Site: brandenburg
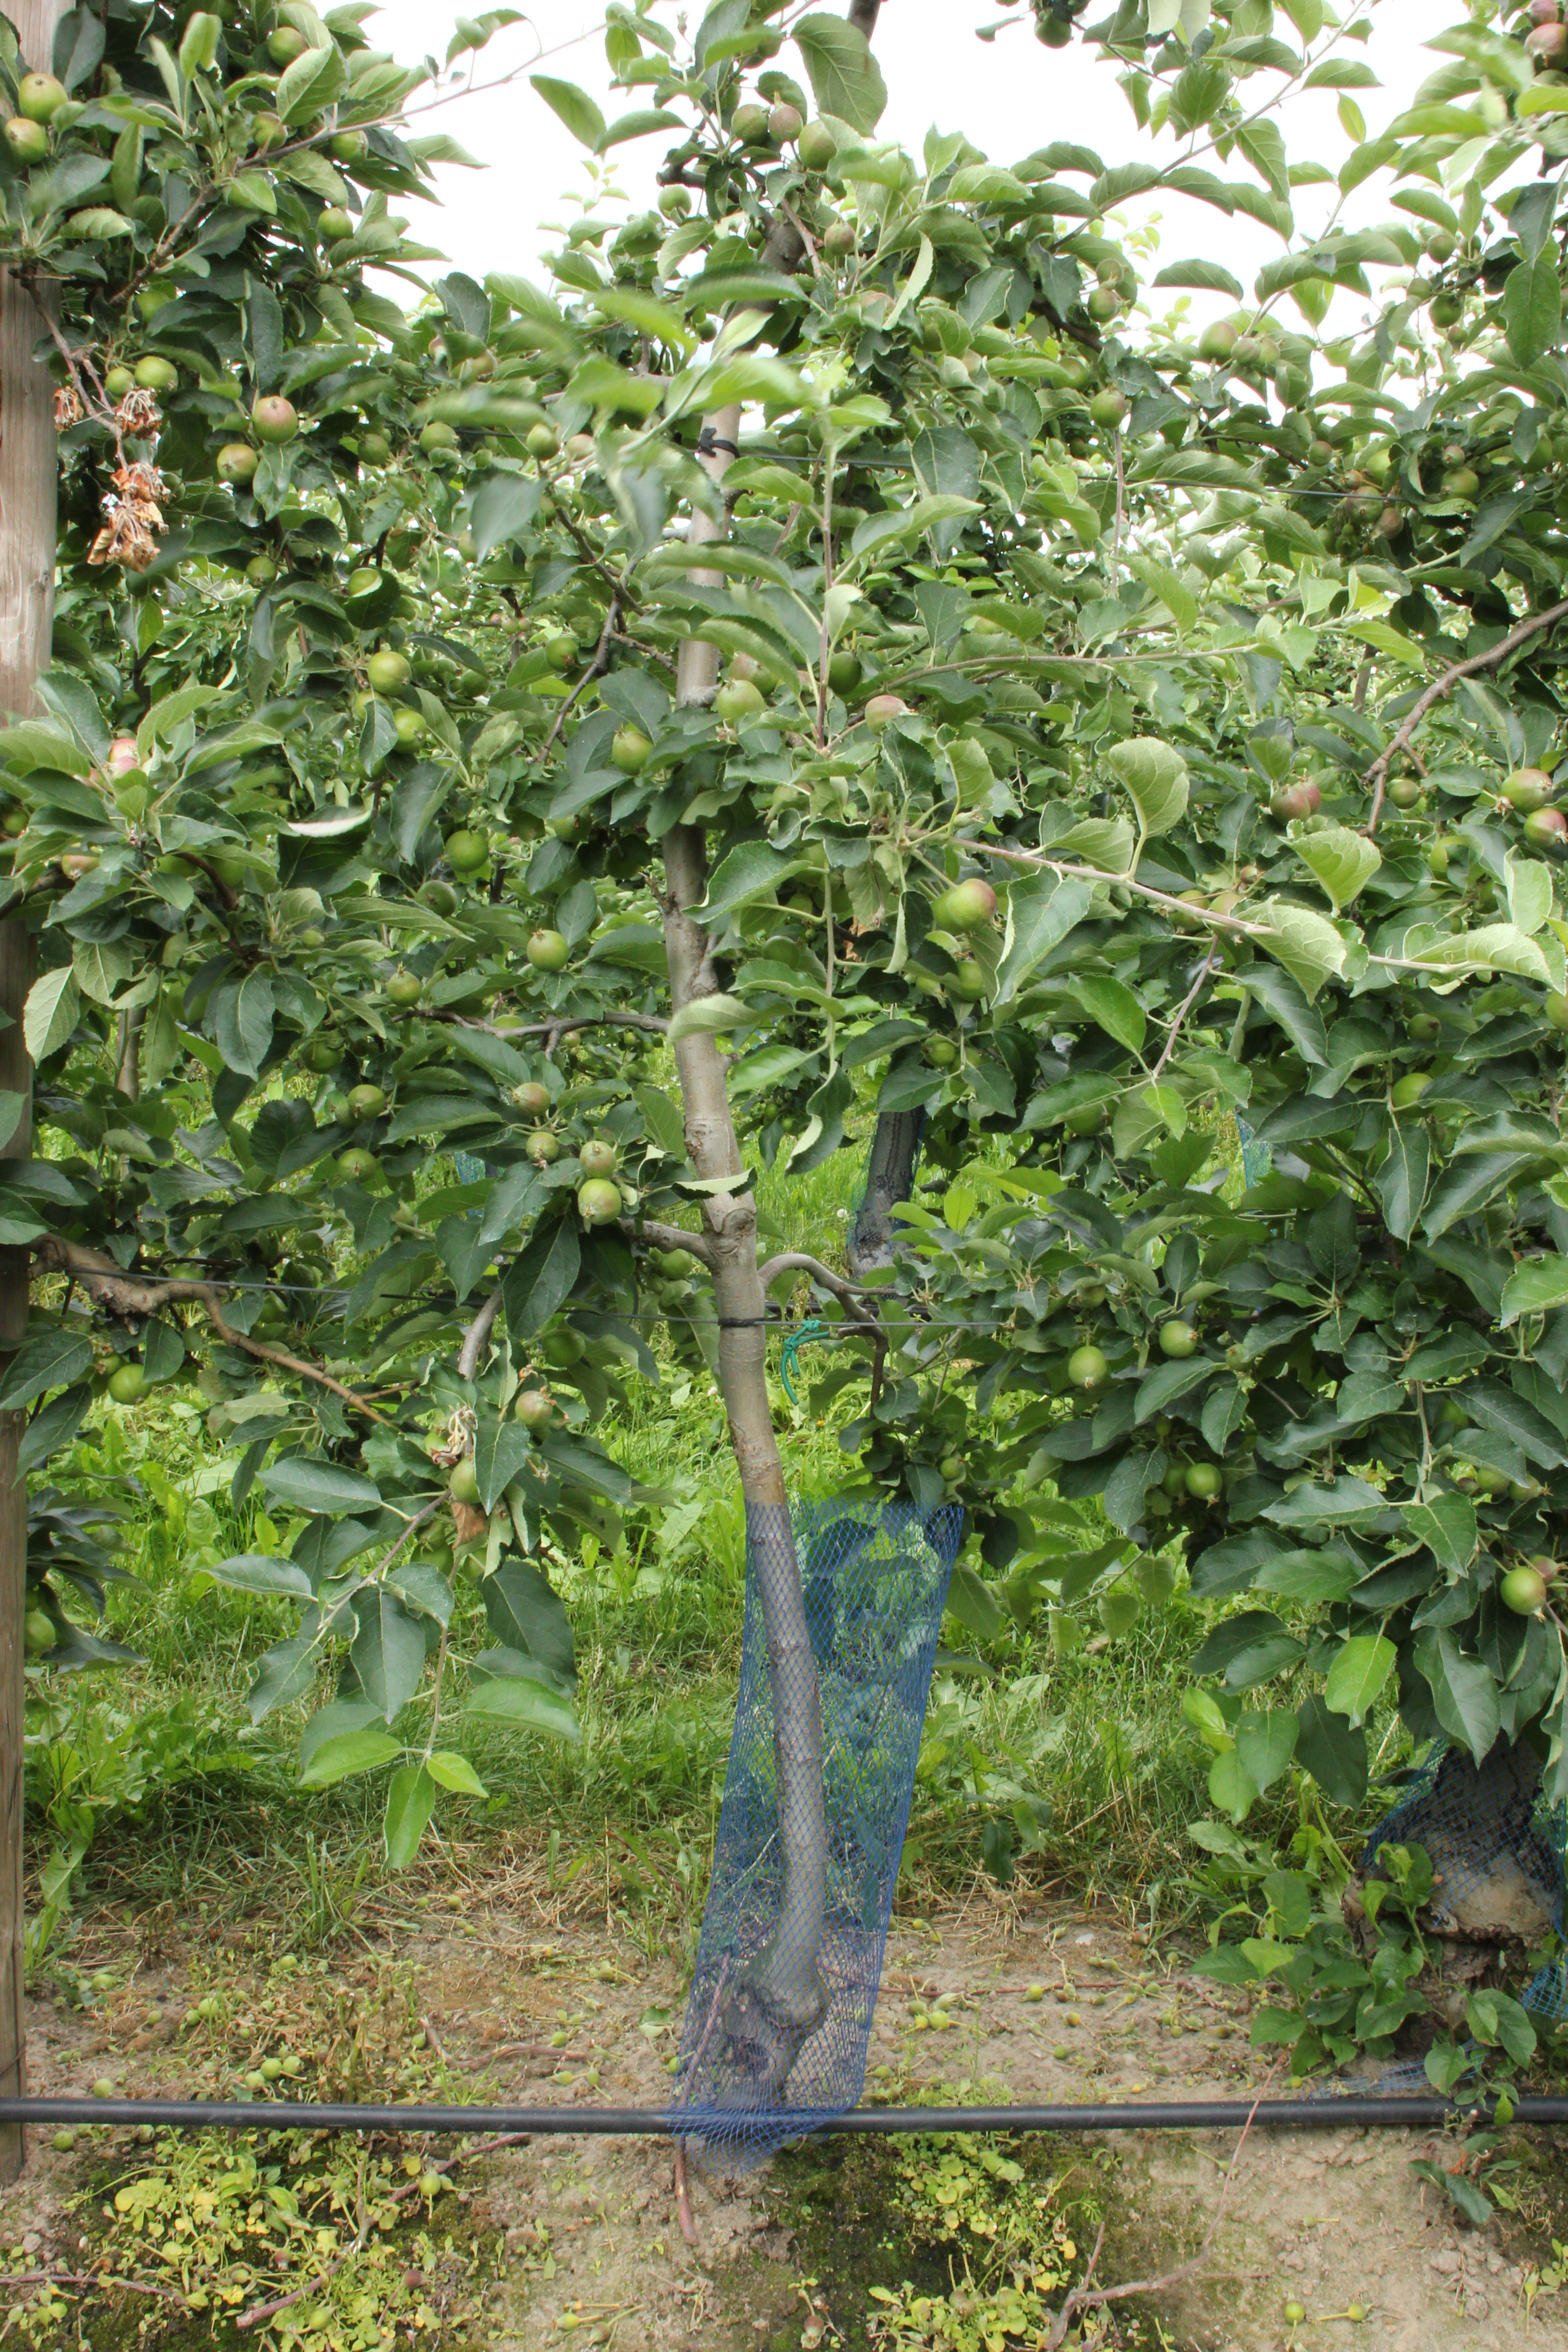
Growth stage (BBCH 73): Development of fruit